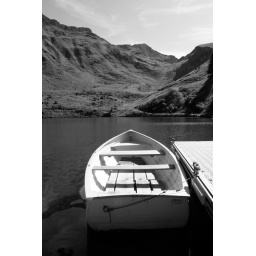
A small mountain lake in Switzerland